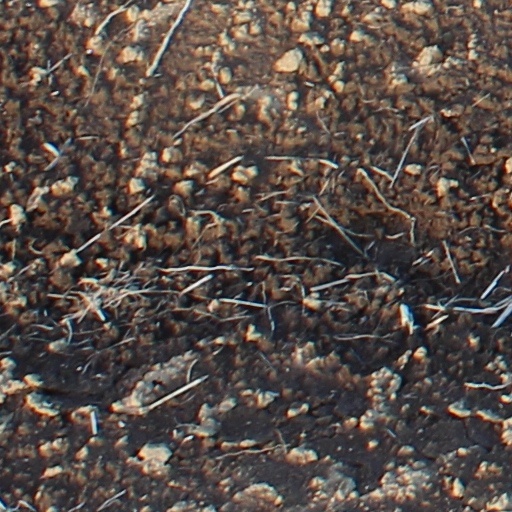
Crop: wheat